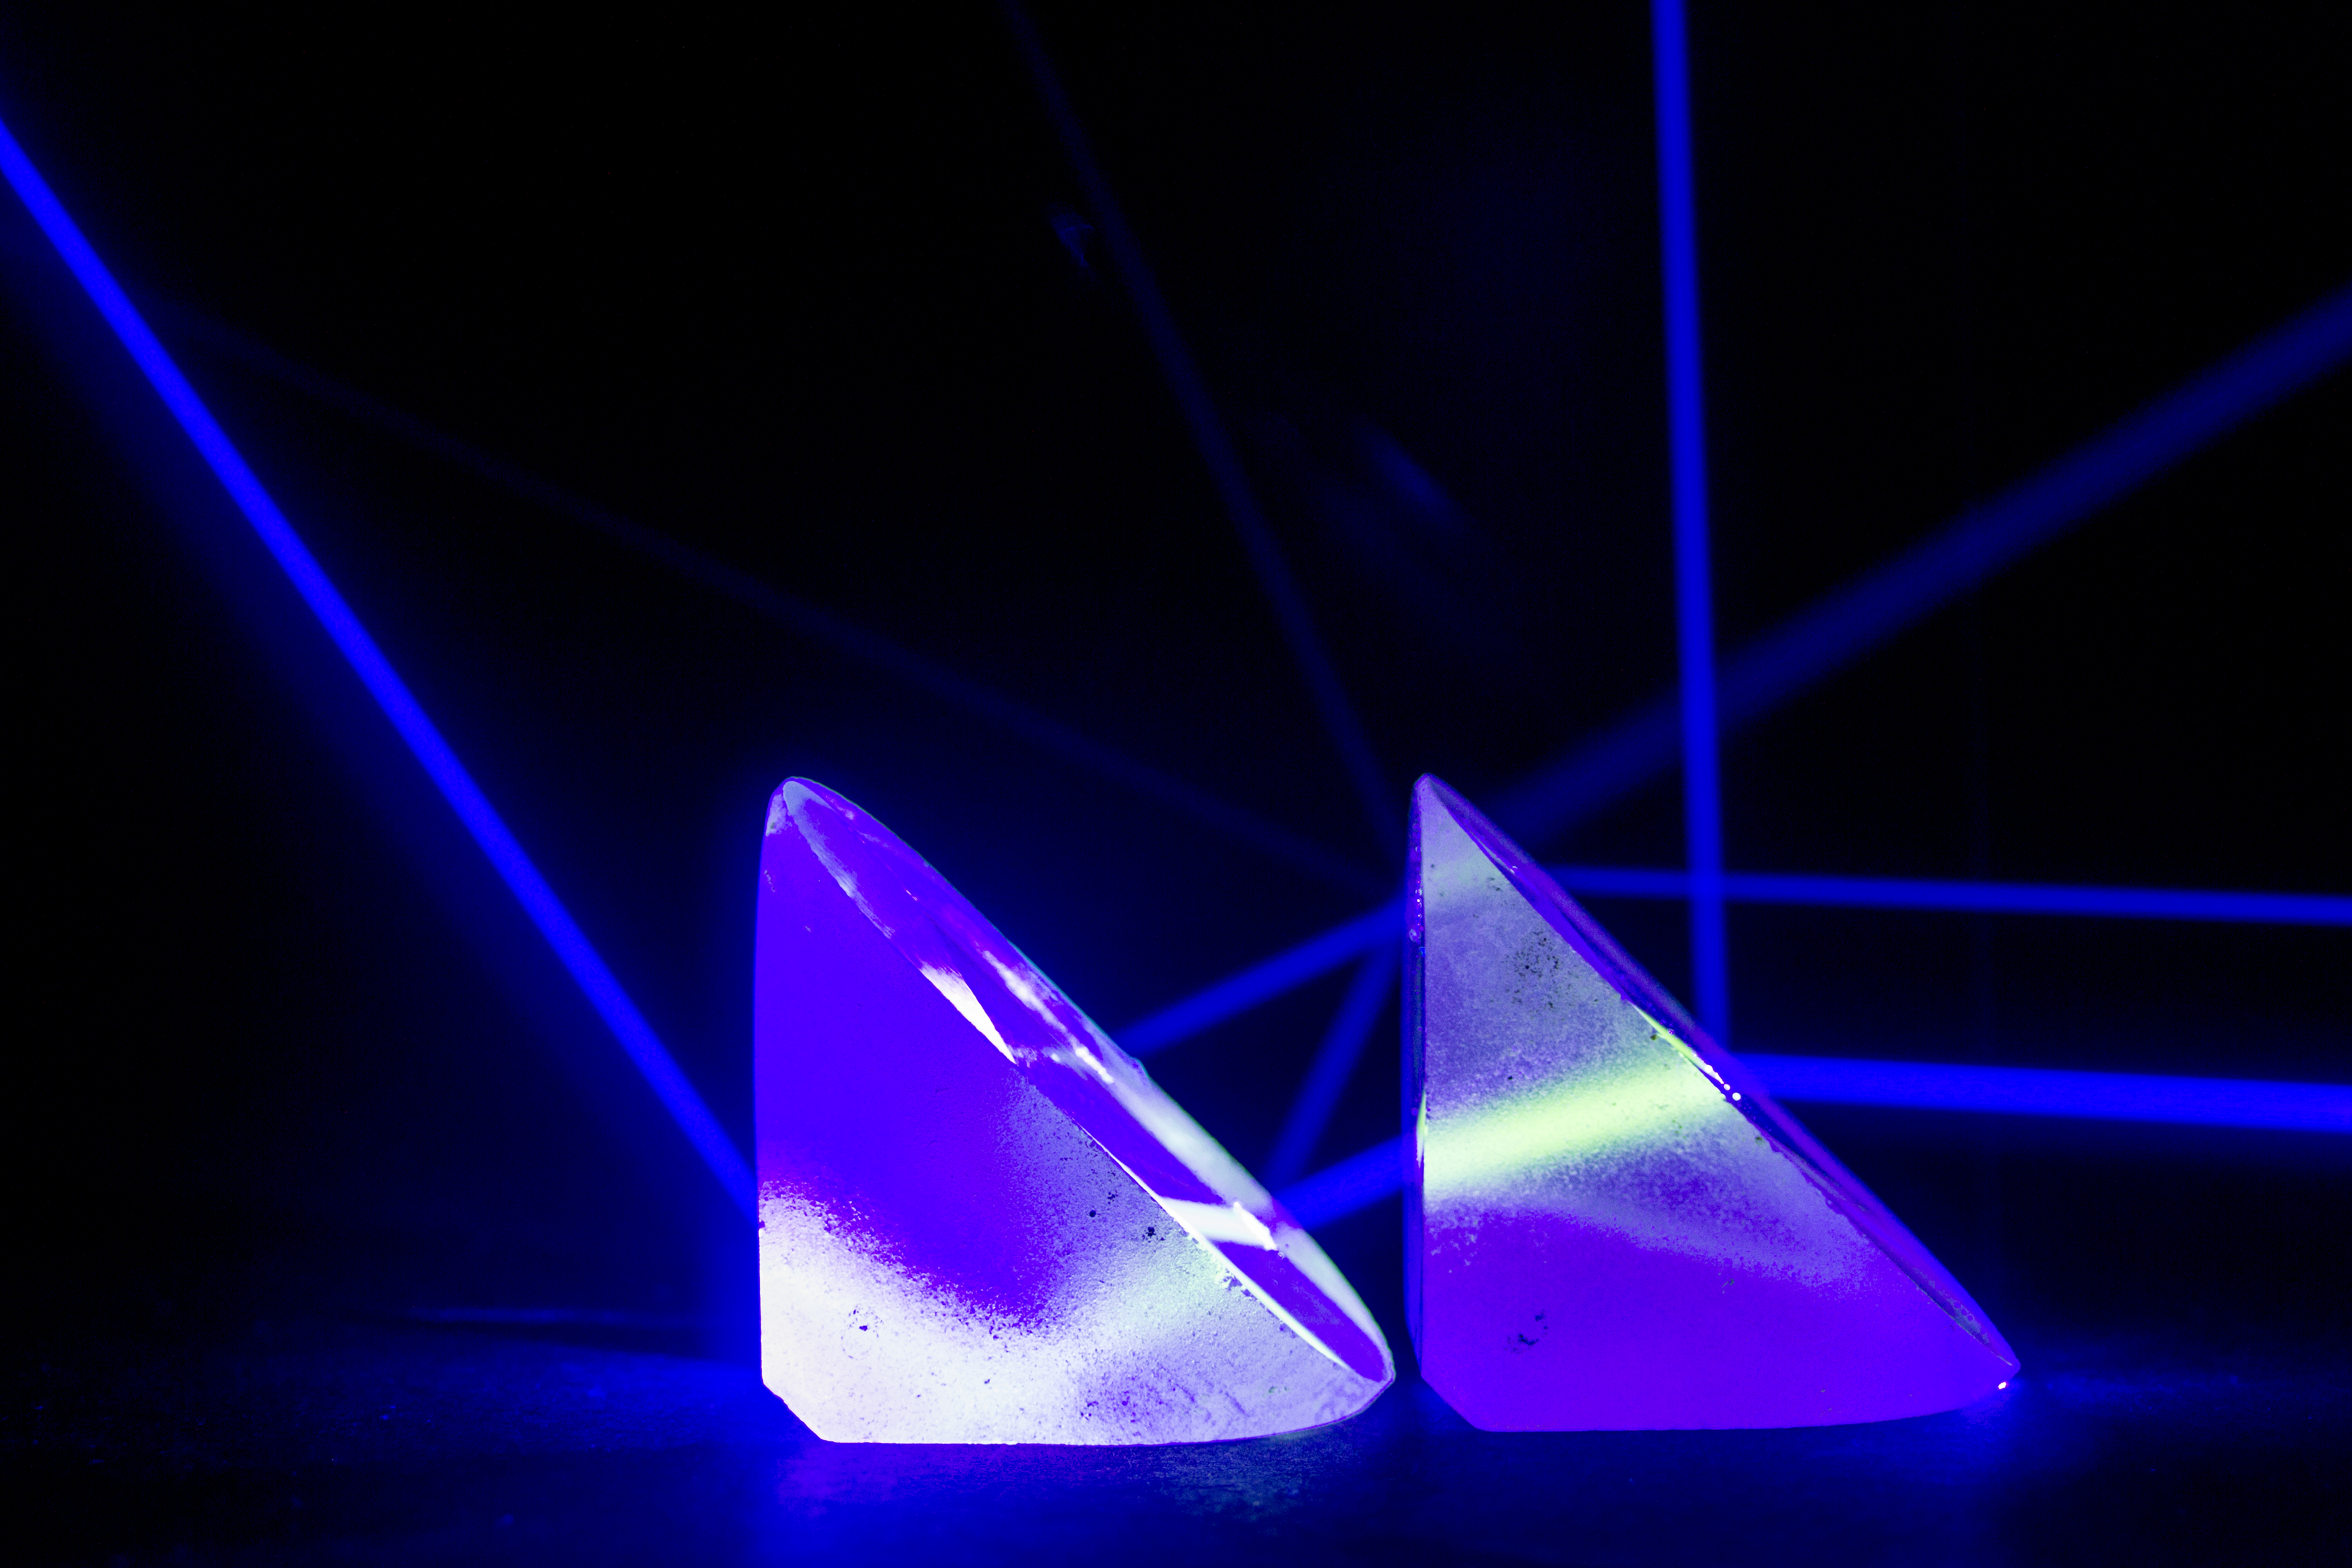
light, line, blue, laser, circle, neon, font, uk, triangle, shape, peterborough, computer wallpaper